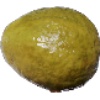
Label: Guava 1